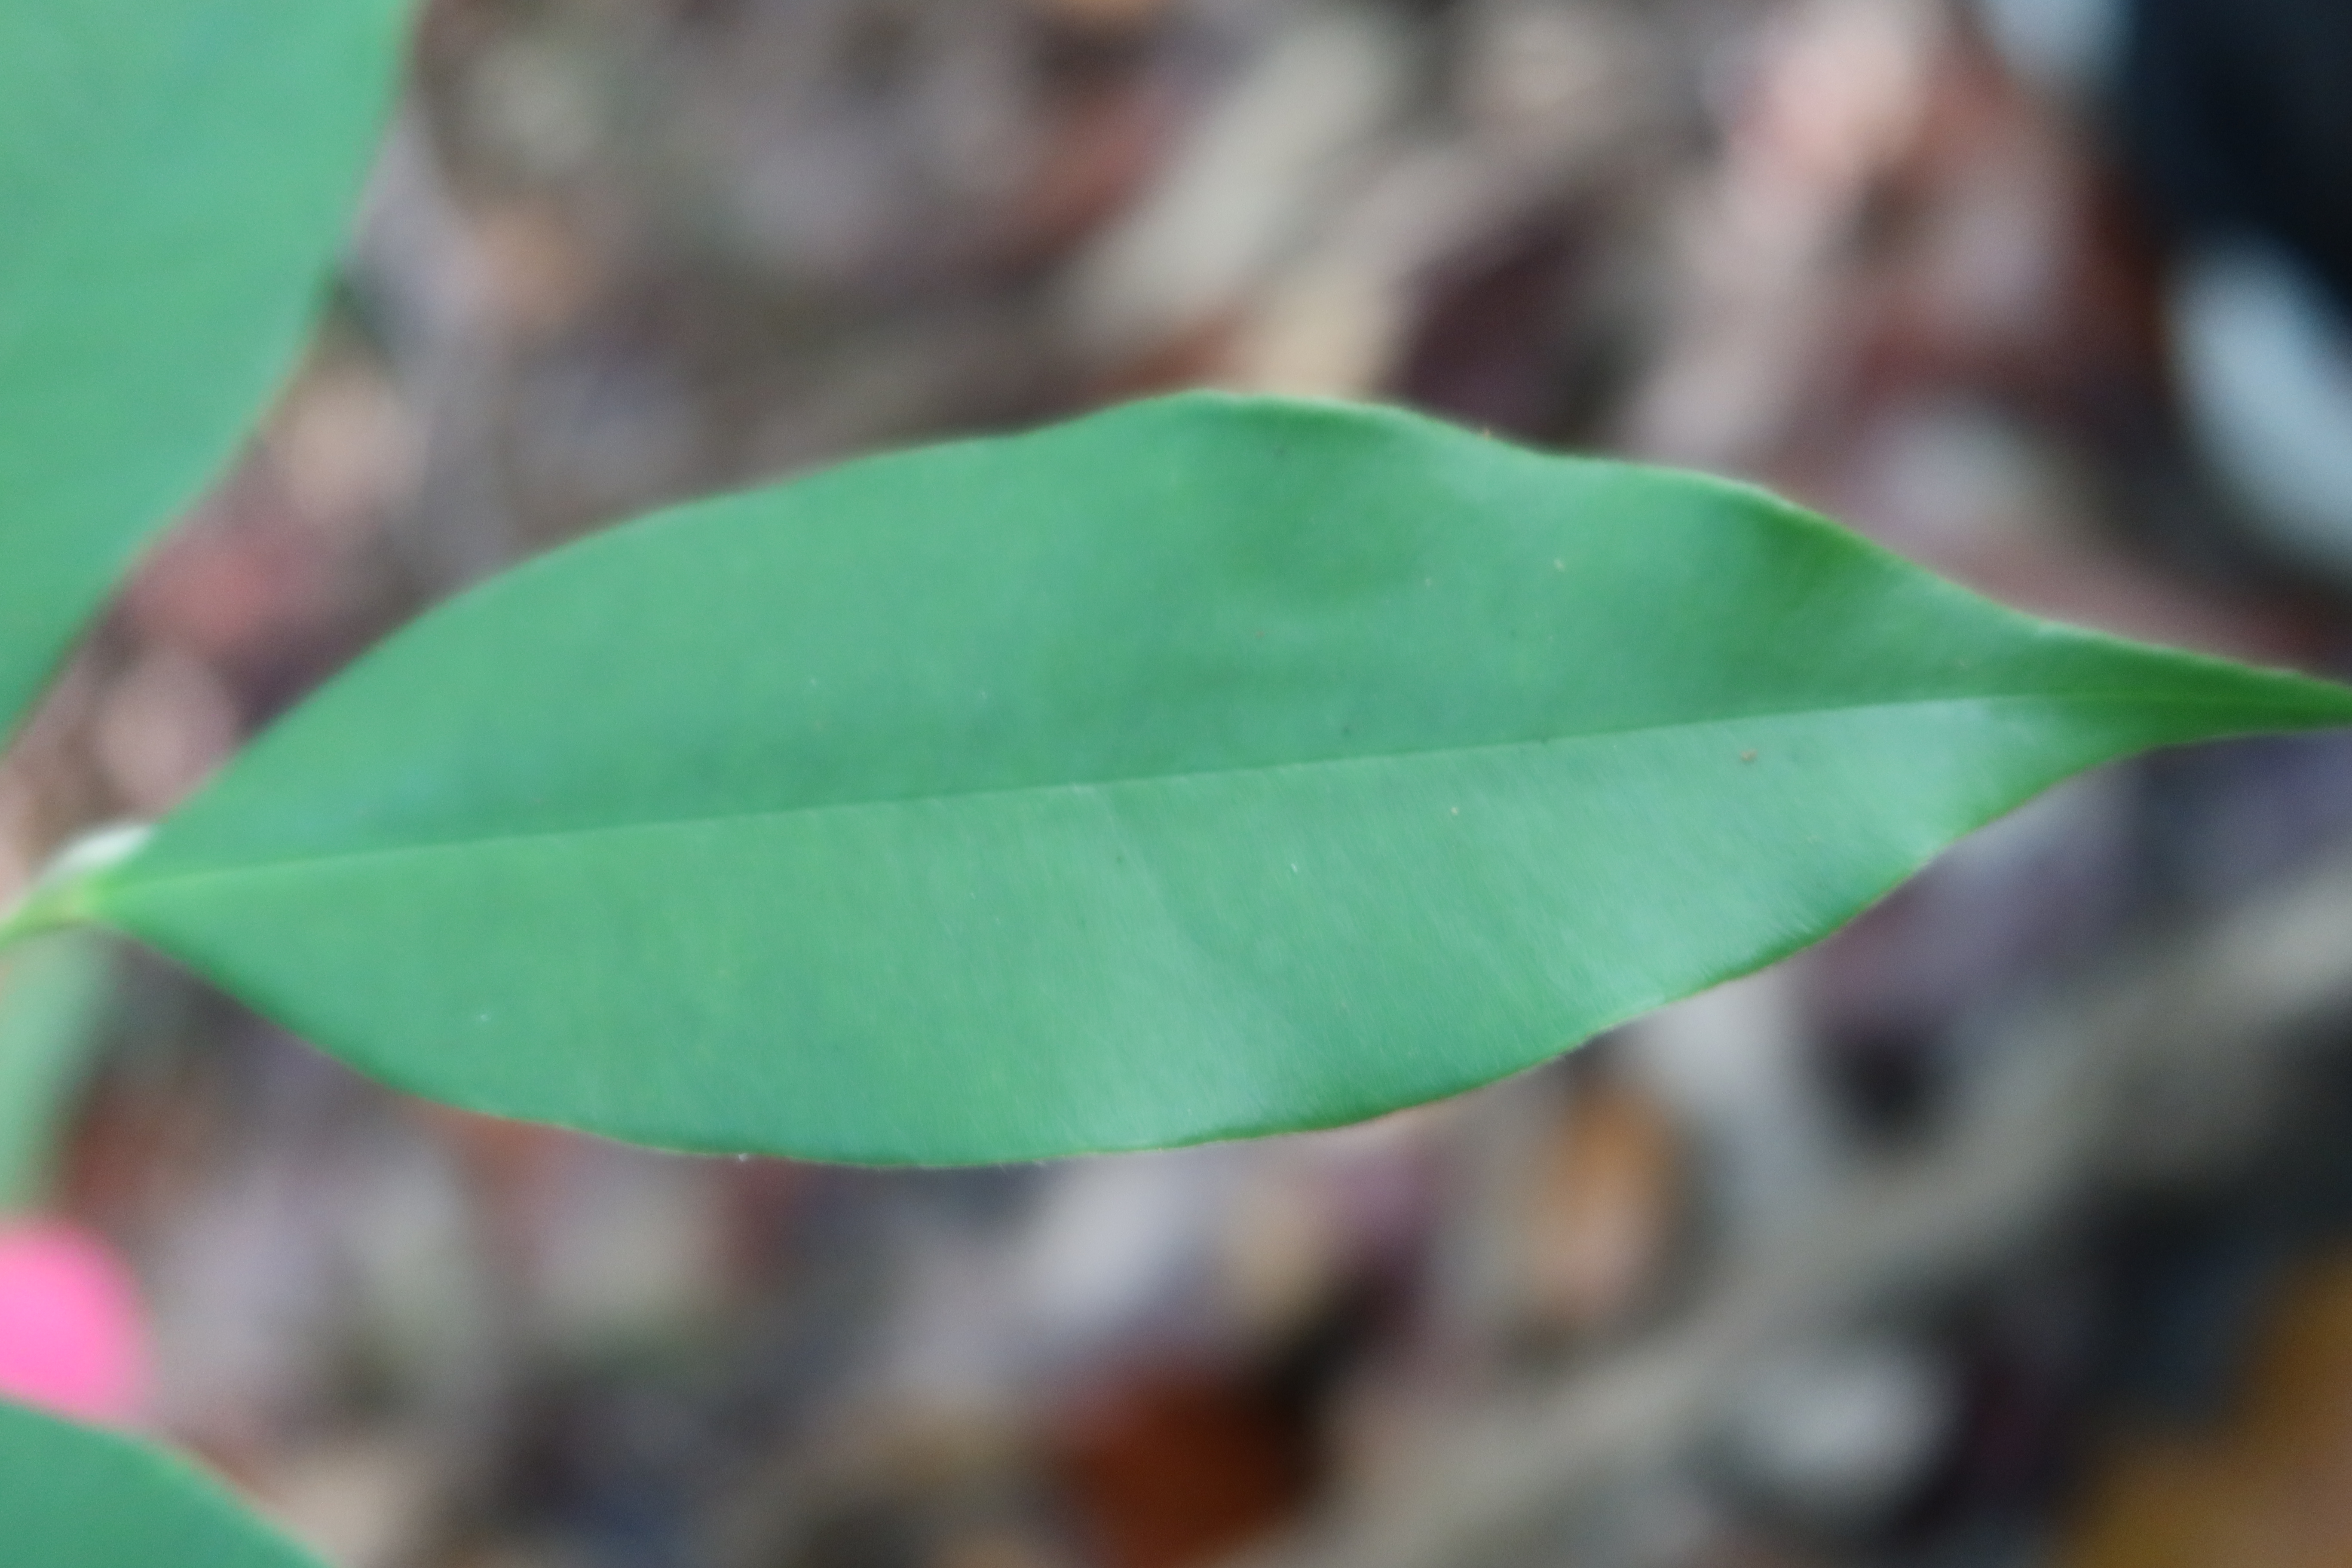
Label: Healthy